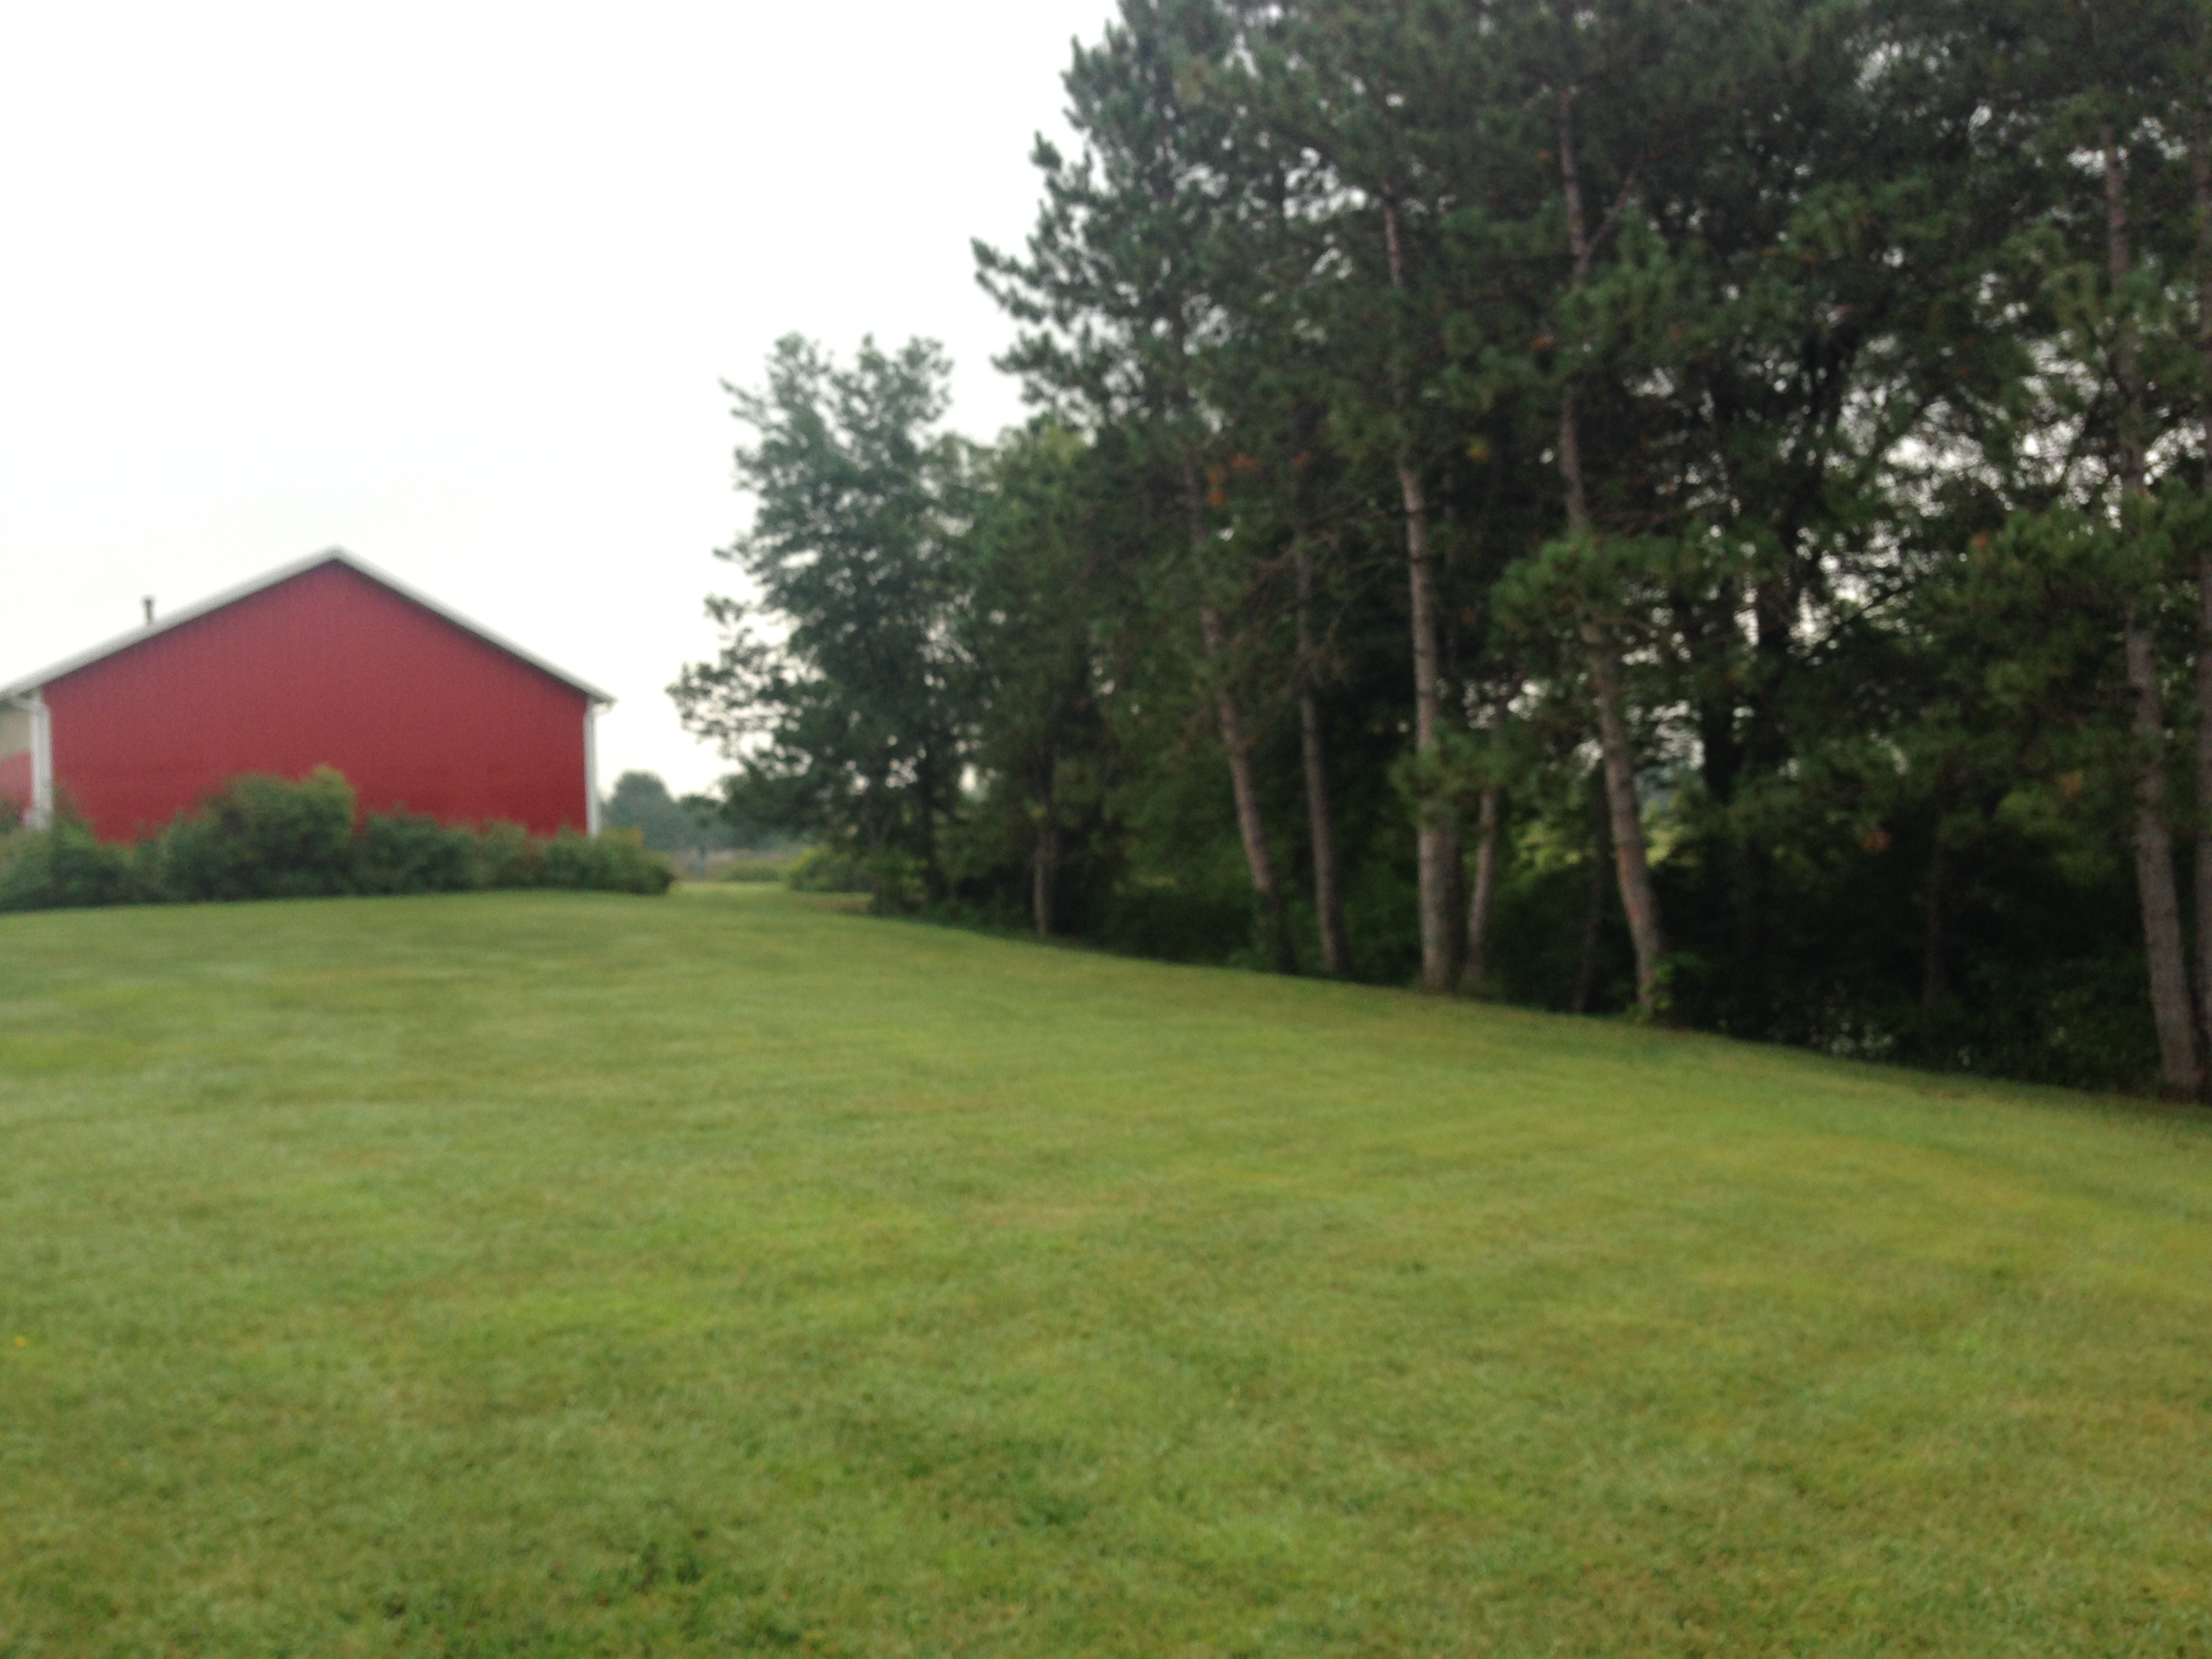
nature, lawn, property, land lot, grass, yard, pasture, grassland, house, real estate, home, meadow, estate, rural area, landscape, tree, area, backyard, farm, cottage, landscaping, sky, plantation, farmhouse, field, facade, siding, plain, mound, garden, plant